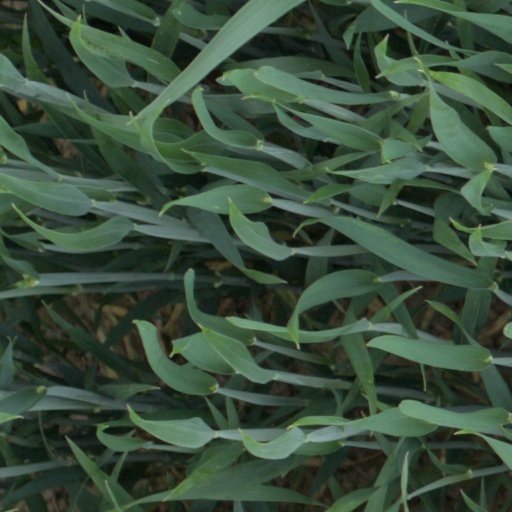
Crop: wheat